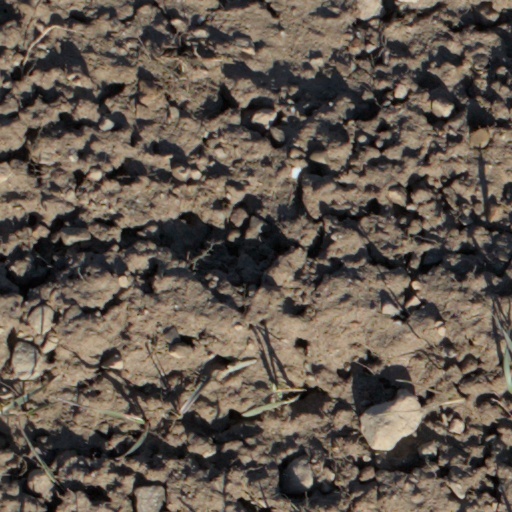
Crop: wheat